Armstrong Siddeley Double Mamba

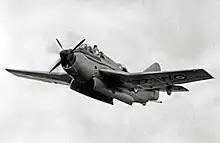
Fairey Gannet flying with one half of its Double Mamba engine shut down

The Double Mamba engine was also proposed for the Westland Westminster, a 30-seat helicopter that was later built as a prototype powered by a pair of Napier Eland E220 turboshaft engines.